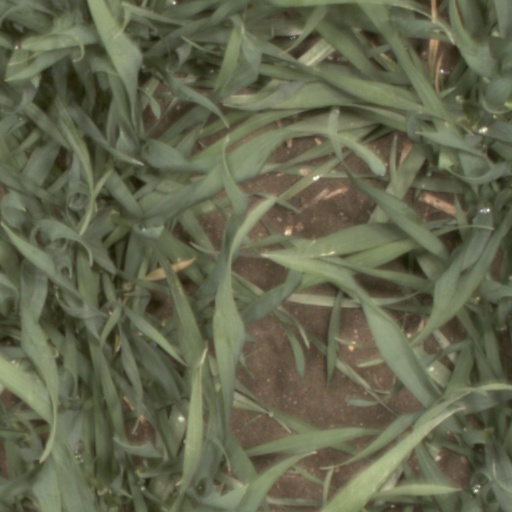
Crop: wheat